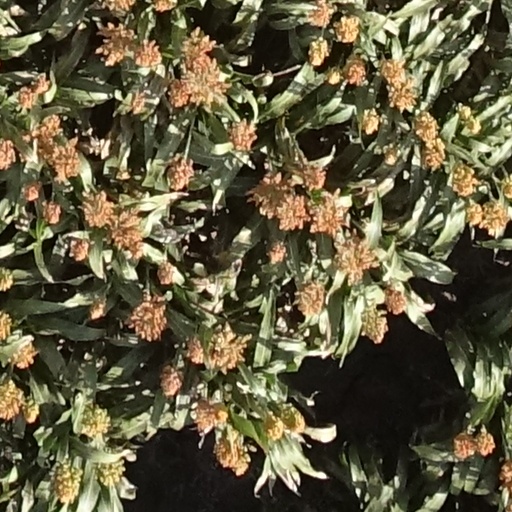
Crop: sorghum